Manichaean Painting of the Buddha Jesus

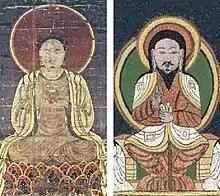
Left: Manichaean silk painting of the buddha Jesus from 13th-century southern China; right: enthroned Jesus image on a Manichaean temple banner from ca. 10th-century Qocho (East Central Asia). Points of comparison stated by Zsuzsanna Gulácsi: "1, red halo framed in red-gold-red bands; 2, long hair, moustache, beard, no headgear, loop beneath earlobe; 3, white cloak with gold border and four insignia; 4, red robe with folds in dark red shades covering the body; 5, right hand gesture showing two most distant fingers; 6, culturally distinct forms of prestigious sitting area."

The painting was identified earlier by the Japanese art historian as a Yuan dynasty Christian work of art. Zsuzsanna Gulácsi notes that the highly sinicised character of this painting weakens this idea, "since Nestorian Christianity in China maintained a foreign identity and produced art with relatively small degree of integration compared to the arts of other originally foreign but later fully integrated religions, such as Buddhism and Manichaeism."